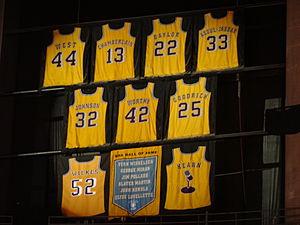
Comme dans beaucoup de sports américains, les franchises de la NBA ont l'habitude de retirer les maillots des joueurs ayant marqué leur histoire.